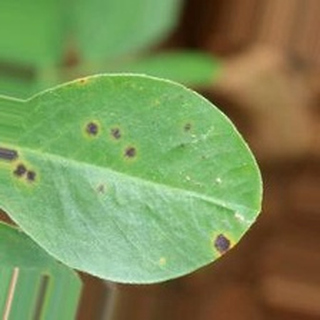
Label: groundnut_early_leaf_spot